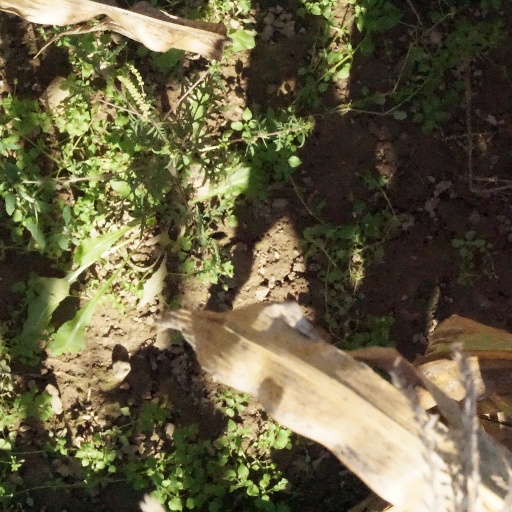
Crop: maize; corn